Veneto

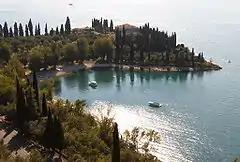
The Punta San Vigilio on the Lake Garda

Veneto is divided into the Metropolitan City of Venice and 6 provinces and also divided in 581 municipalities. Of the seven provinces of the region, the Province of Padua is the most populous and has the greatest density, with 424. 81 persons per km, reaching 2268. 58 in the city of Padua. In contrast the capital city, Venice, has a moderate density of 646. 71. The province of least density is Belluno (58. 08), which is the largest in area and the most mountainous.